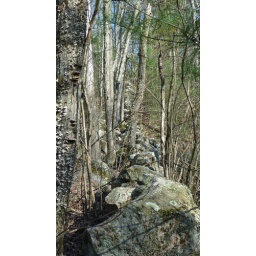
old stone wall in the trees